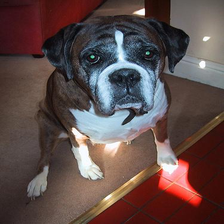
Species: dog
Breed: boxer